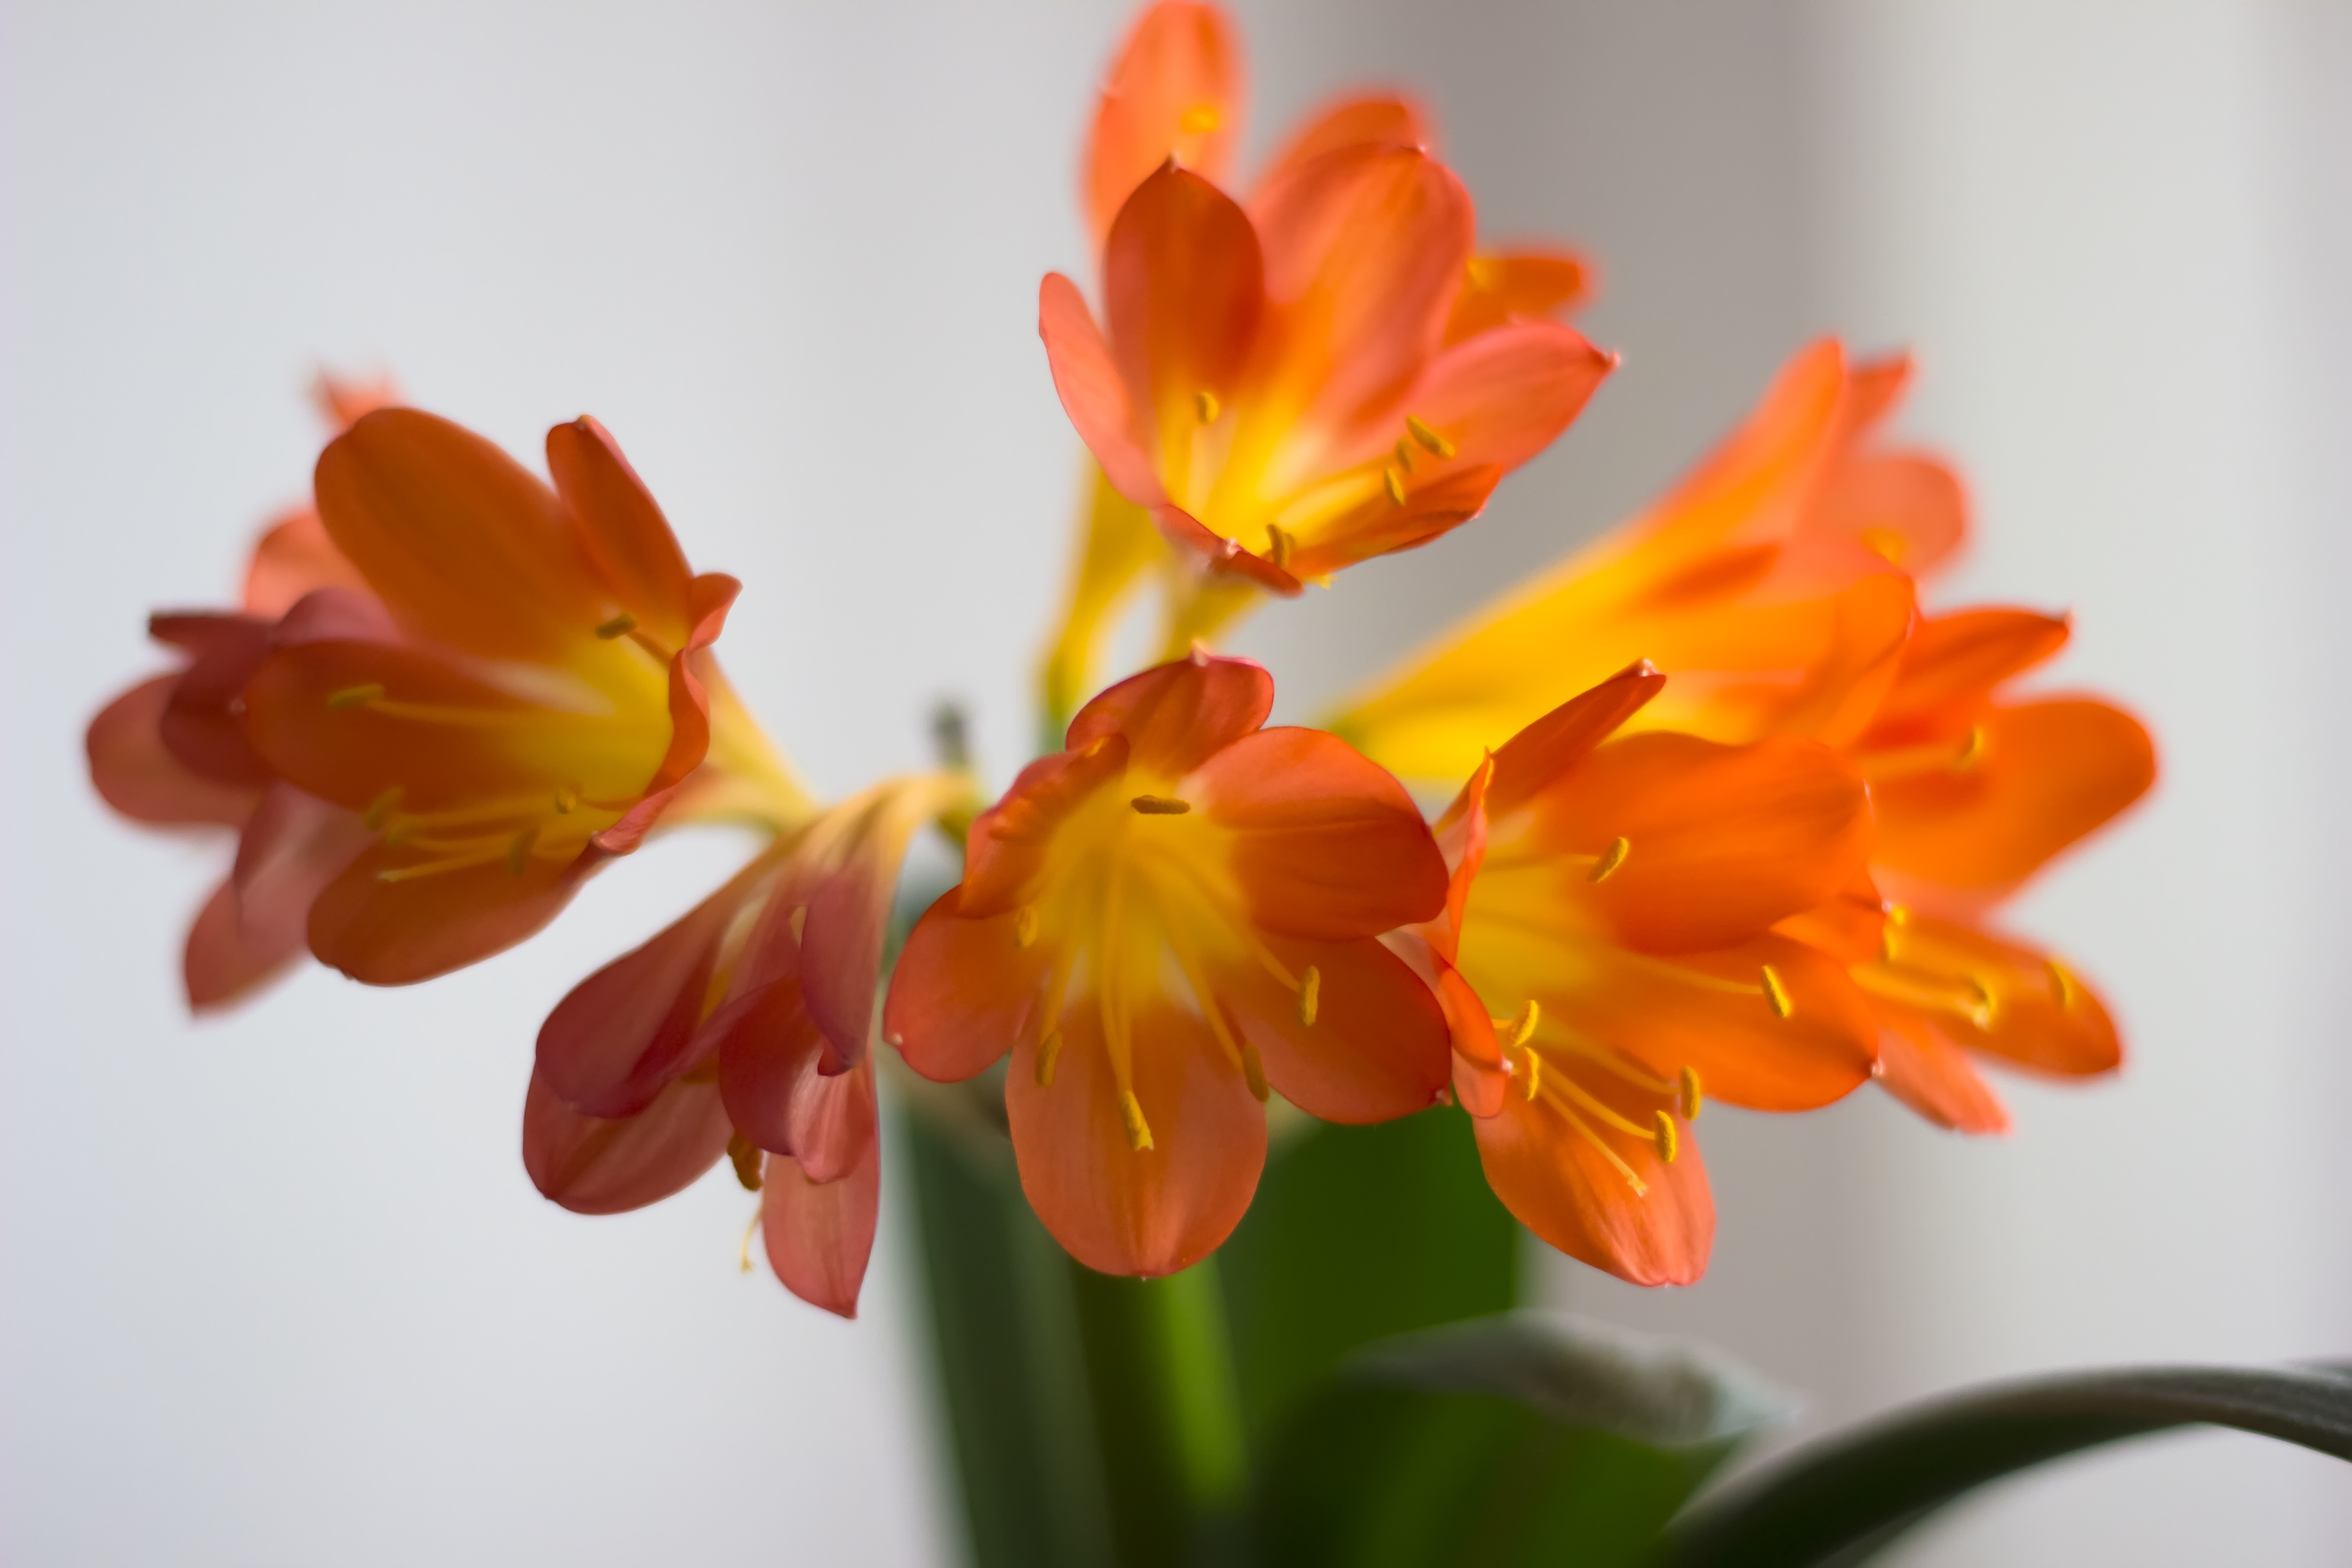
blossom, plant, flower, petal, floral, natural, fresh, botany, yellow, flora, close up, lily, macro photography, flowering plant, land plant